Zakarpattia Oblast

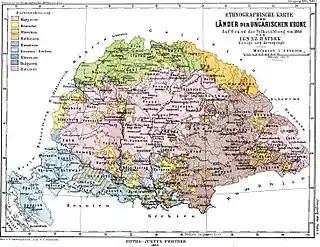
The 1885 ethnographic map of Kingdom of Hungary, based on 1880 census, with Ruthenians identified in orange (northeastern, upper-right hand corner)

The province has a unique footnote in history as the only region in the former Czechoslovakia to have had an American governor: its first governor was Gregory Zhatkovich, an American citizen who had earlier emigrated from the region and represented the Rusyn community in the U.S. Zhatkovich was appointed governor by Czechoslovakia's first president, T. G. Masaryk in 1920, and served for about one year until he resigned over differences regarding the region's autonomy. In 1928, it adopted the name of Subcarpathian Rus'. Nevertheless, such autonomy was granted as late as in 1938, after detrimental events of the Munich Conference; until then this land was administered directly from Prague by the government-appointed provincial presidents (') and/or elected governors (').